Production of Harry Potter and the Deathly Hallows

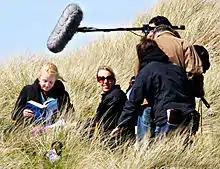
Evanna Lynch reading "Harry Potter and the Order of the Phoenix" on the "Deathly Hallows" set in May 2009.

Pre-production began on 26 January 2009, while filming began on 19 February 2009 at Leavesden Studios, where the previous six instalments were filmed. Pinewood Studios became the second studio location for shooting the seventh film. Bruno Delbonnel, the director of photography of the sixth film, opted not to work on "Deathly Hallows", as he was afraid of repeating himself. Eduardo Serra was brought on as director of photography for both Part 1 and Part 2. Director David Yates said that the films would be shot with "loads of hand-held cameras." He stated, "I want to shake things up every time I go into this world. I like experimenting as we go along." In October 2009, Ralph Fiennes started filming his role as Lord Voldemort. Many of the adult actors also prepared for filming during this period. The crew also shot on location, with Swinley Forest being the main outdoor filming area, along with the village of Lavenham in Suffolk and the streets of the city of London.